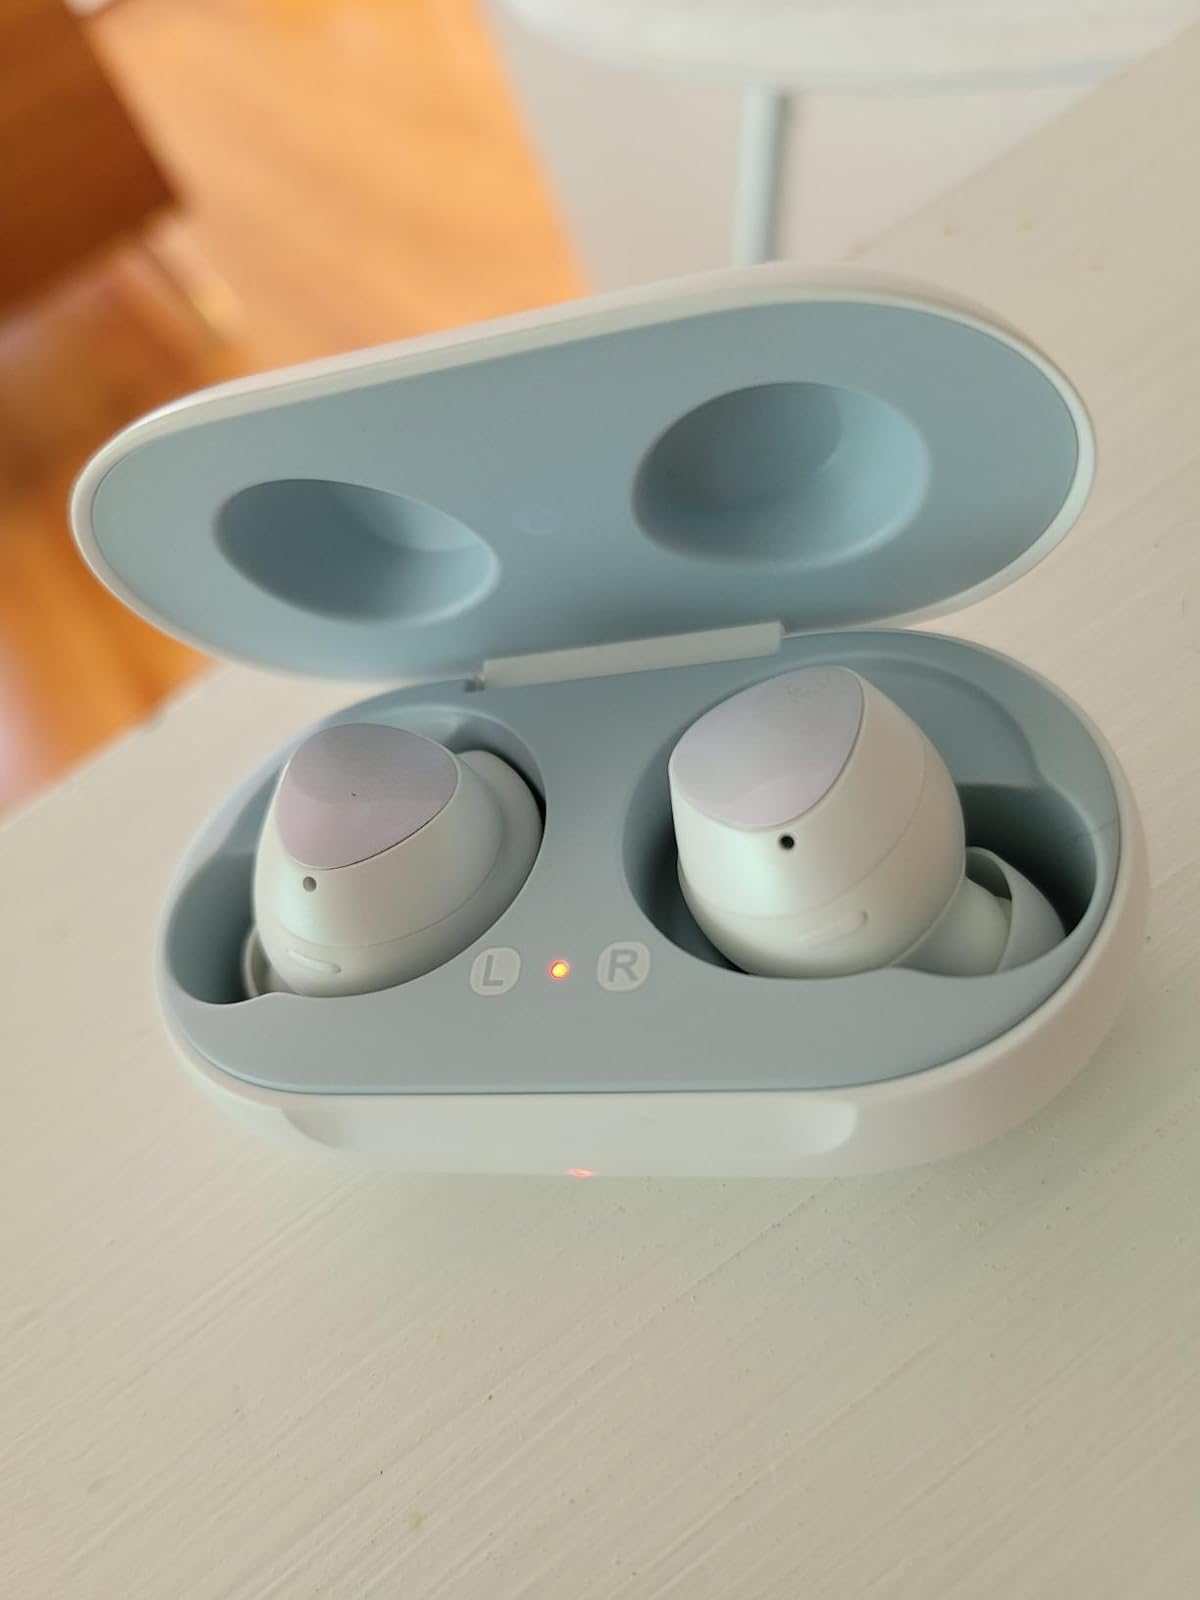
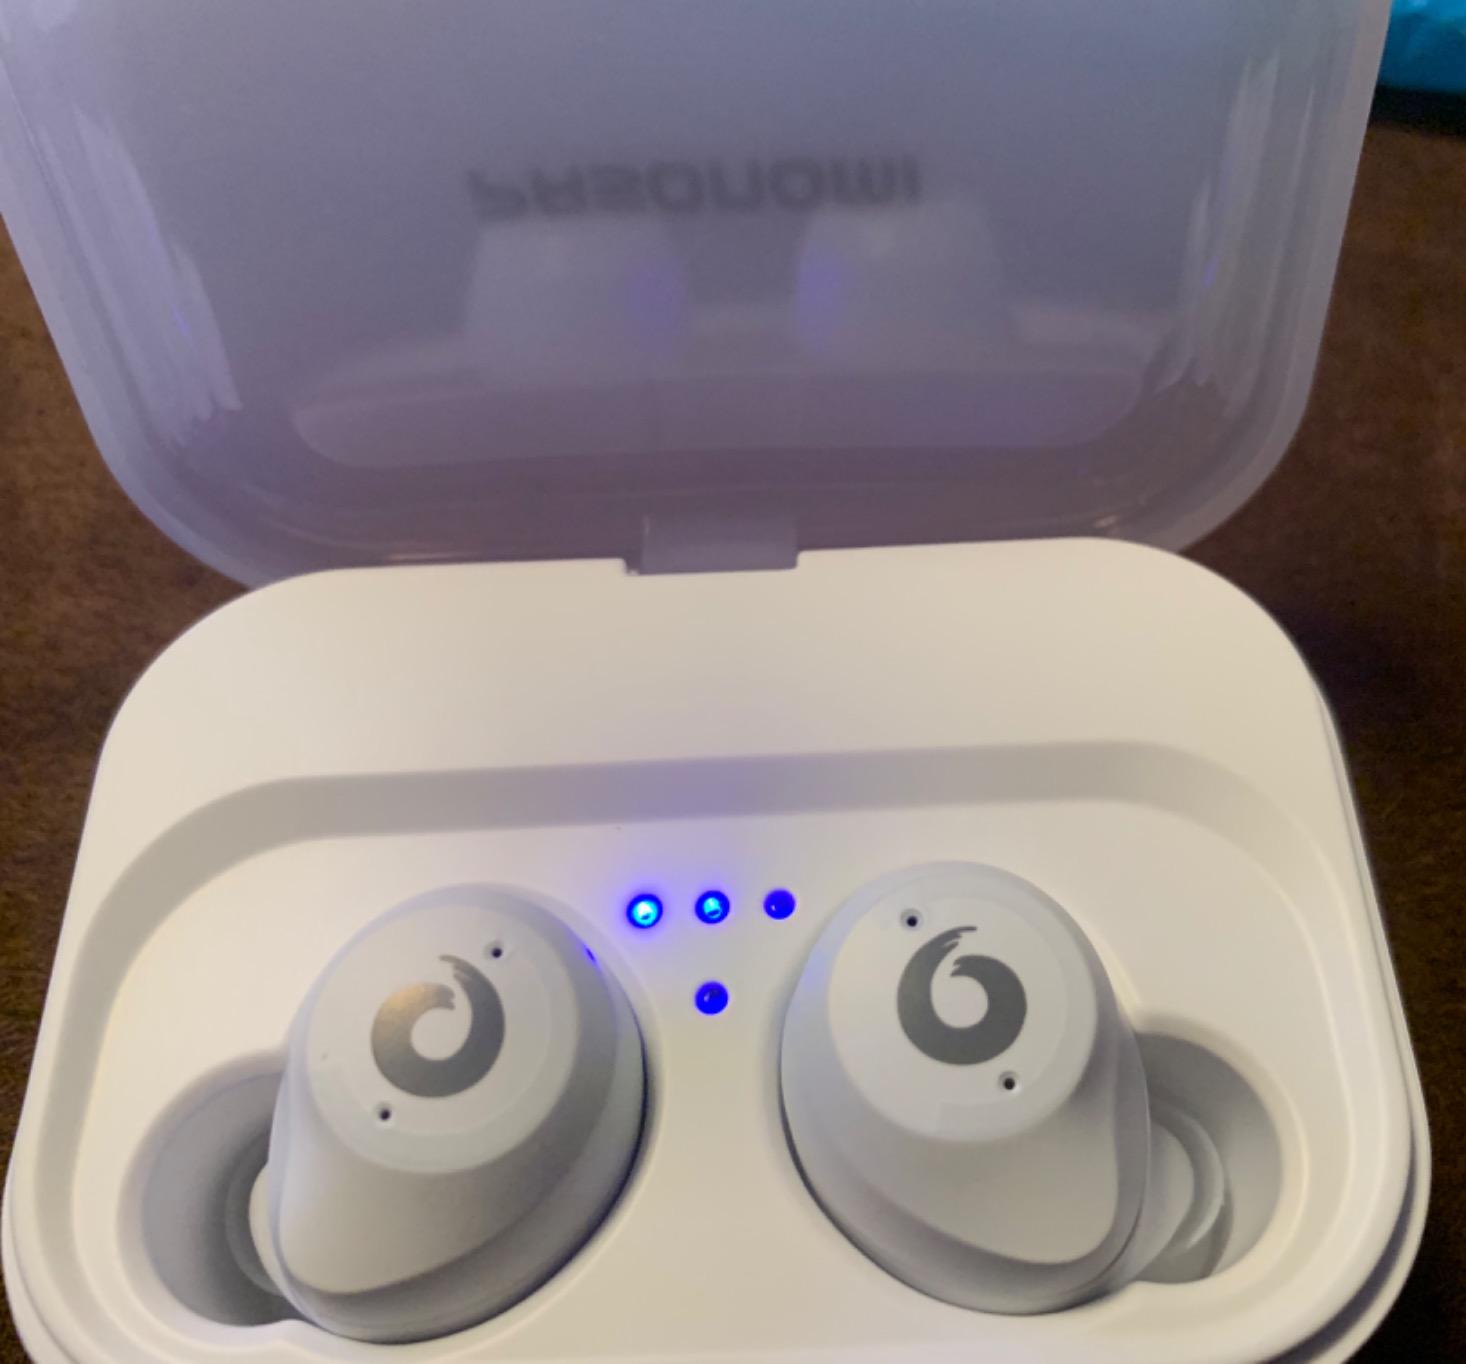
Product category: earbuds
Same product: no